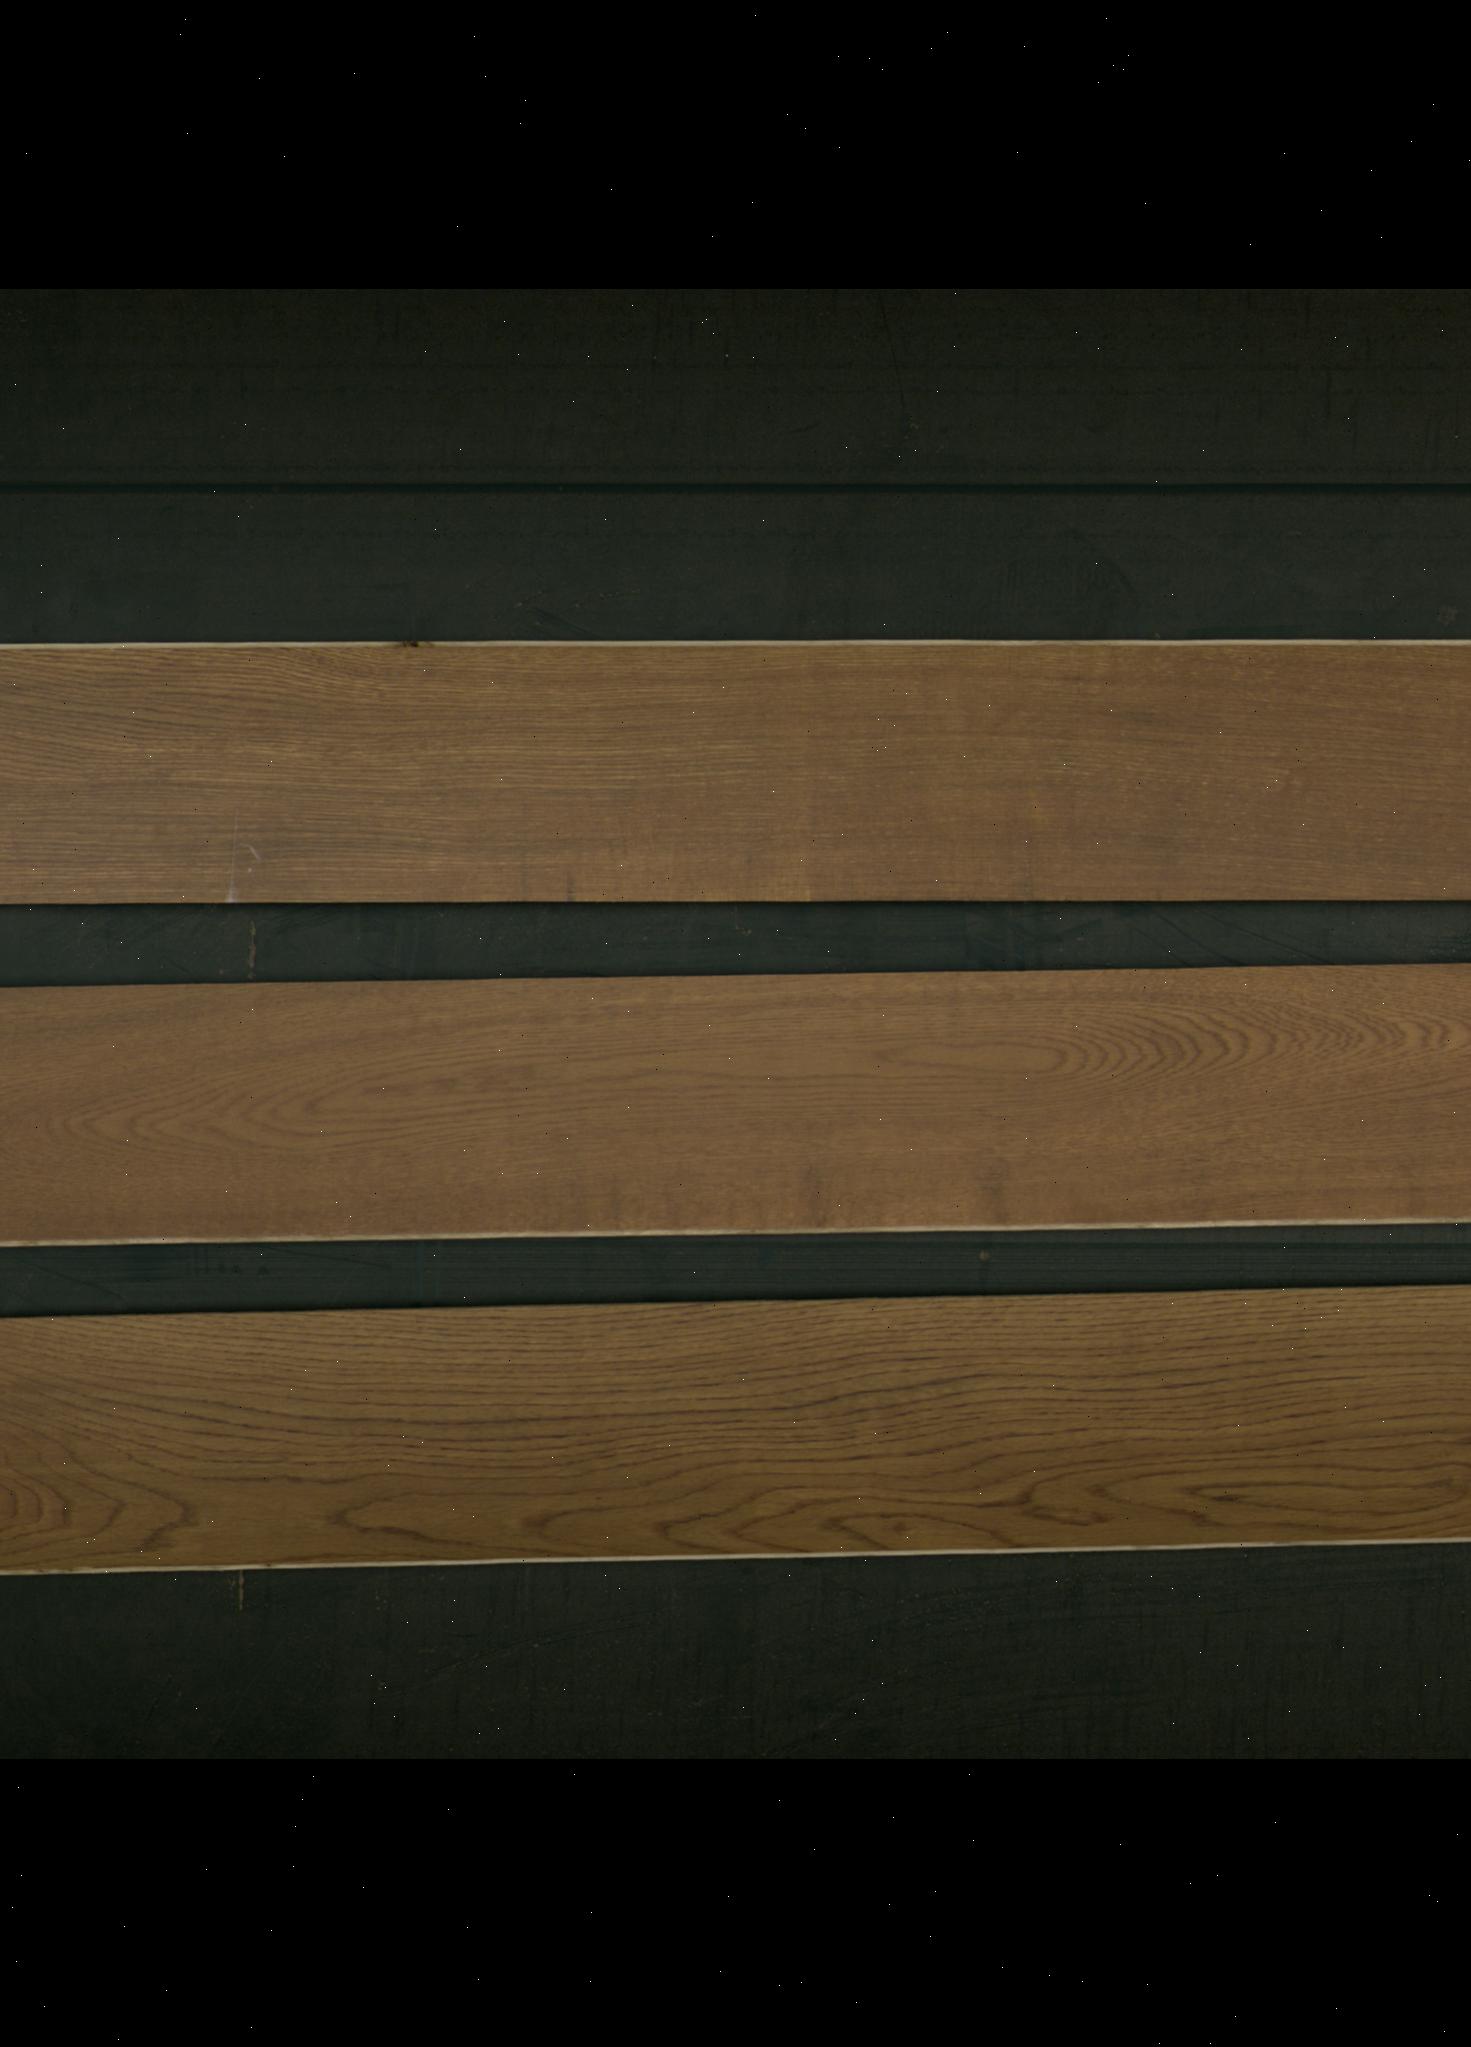
Label: mixers